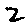
Label: 2